David Farragut Edwards

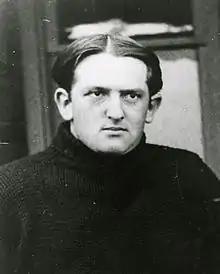
Edwards,

David Farragut Edwards ( – December 6, 1930) was an American college football player and coach, and a lawyer. He served for one season each at Ohio State University (1897) and the University of Texas at Austin (1898), compiling a career record of 6–8–1. Before coaching, Edwards played football at Princeton University. After his coaching career, he practiced law in his home state of New Jersey, and from 1914 to 1930 he held the office of New Jersey Supervisor of Inheritance Taxes.